Radha Raman Temple, Vrindavan

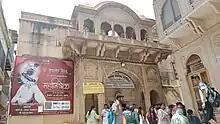
Entrance of Radha Raman Temple, Vrindavan

Sri Radha Raman Temple, is a Hindu temple situated in Vrindavan, India. It is dedicated to Krishna who is worshiped as Radha Ramana. This temple is counted as one of the Seven most revered ancient temples of Vrindavan along with Radha Vallabh Temple, Radha Damodar Temple, Radha Madanmohan Temple, Radha Govindji Temple, Radha Shyamsundar Temple and Radha Gokulnandan Temple. The temple houses the original Shaligram deity of Krishna alongside goddess Radha.